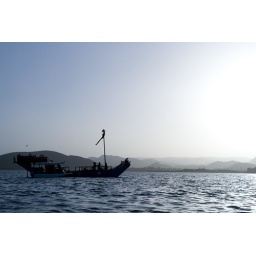
40 foot wooden boat in Udaipur, Rajasthan, India